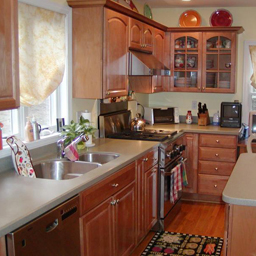
Room type: kitchen